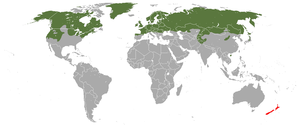
Cette liste commentée recense la mammalofaune en Irlande. Elle répertorie les espèces de mammifères irlandais actuels et celles qui ont été récemment classifiées comme éteintes. Cette liste comporte 80 espèces réparties en dix ordres et 28 familles, dont quatre sont « en danger », trois sont « vulnérables », quatre sont « quasi menacées » et neuf ont des « données insuffisantes » pour être classées.
Cette liste commentée recense la mammalofaune en Belgique. Elle répertorie les espèces de mammifères belges actuels et celles qui ont été récemment classifiées comme éteintes. Cette liste comporte 117 espèces réparties en dix ordres et 34 familles, dont une est « en danger critique d'extinction », quatre sont « en danger », quatre autres sont « vulnérables », neuf sont « quasi menacées » et six ont des « données insuffisantes » pour être classées.
L’hermine est un animal de la famille des mustélidés, devant son nom vernaculaire au latin armenius mus, « rat/souris d'Arménie ».
Cette liste commentée recense la mammalofaune en Andorre. Elle répertorie les espèces de mammifères andorrans actuels et celles qui ont été récemment classifiées comme éteintes. Cette liste comporte 67 espèces réparties en sept ordres et 19 familles, dont quatre sont « vulnérables » et six sont « quasi menacées ».